William Simpson (Scottish artist)

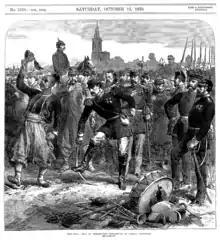

Simpson arrived off the Crimean peninsula on 15 November 1854 and could hear distant firing. While he had missed the early battles, he was able to record the events before Sevastopol. He made numerous acquaintances who helped him with details for his pictures, but he was also struck by the plight of the common soldiers, "miserable looking beings...covered with mud, dirt, and rags," he wrote.